MacFam Cavalier

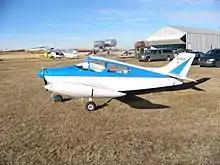
Cavalier SA102.5

The MacFam Cavalier is a homebuilt aircraft designed by Stan McLeod, developed through a progressing series of models, all using all-wooden construction. The model range includes the SA102, SA102.5, SA103, SA104 and the SA105.